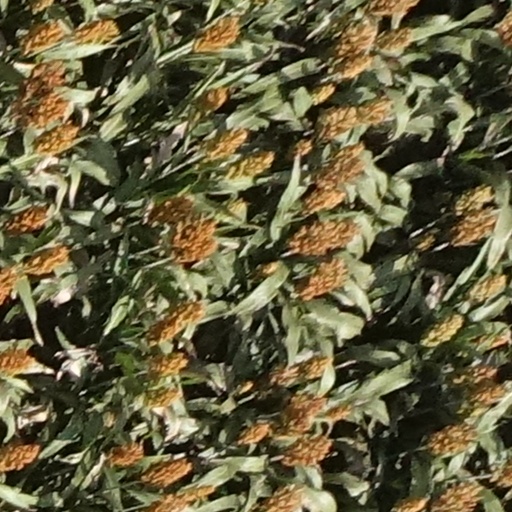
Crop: sorghum